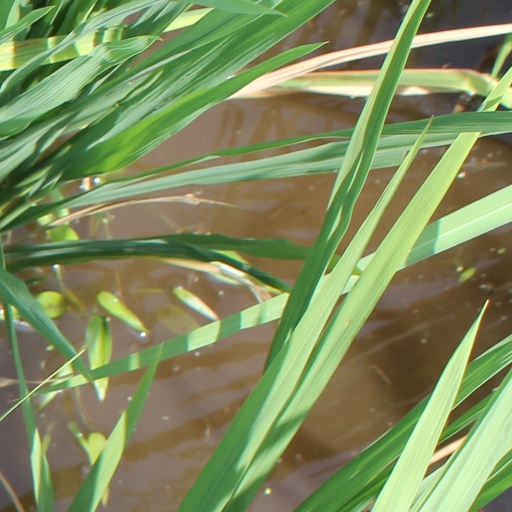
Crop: rice